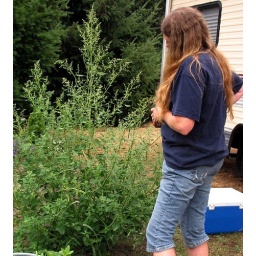
Kim, a little perplexed by the plant in my flower bed....